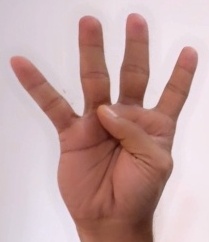
ASL sign: 4